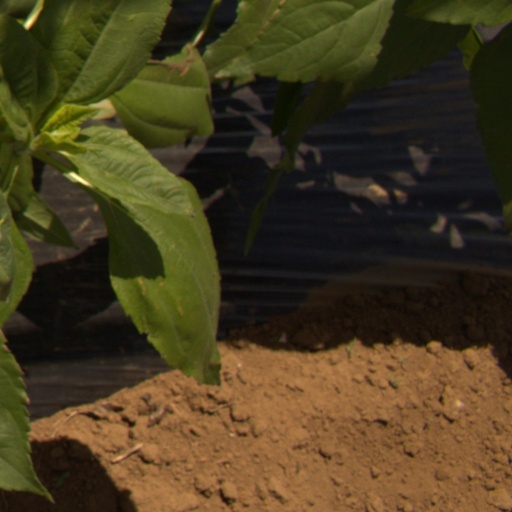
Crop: Jerusalem artichoke